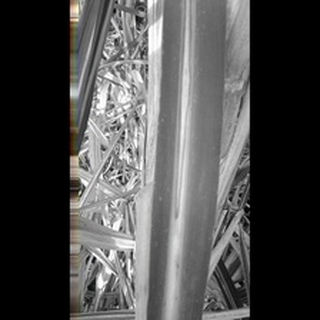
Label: sugarcane_red_rot